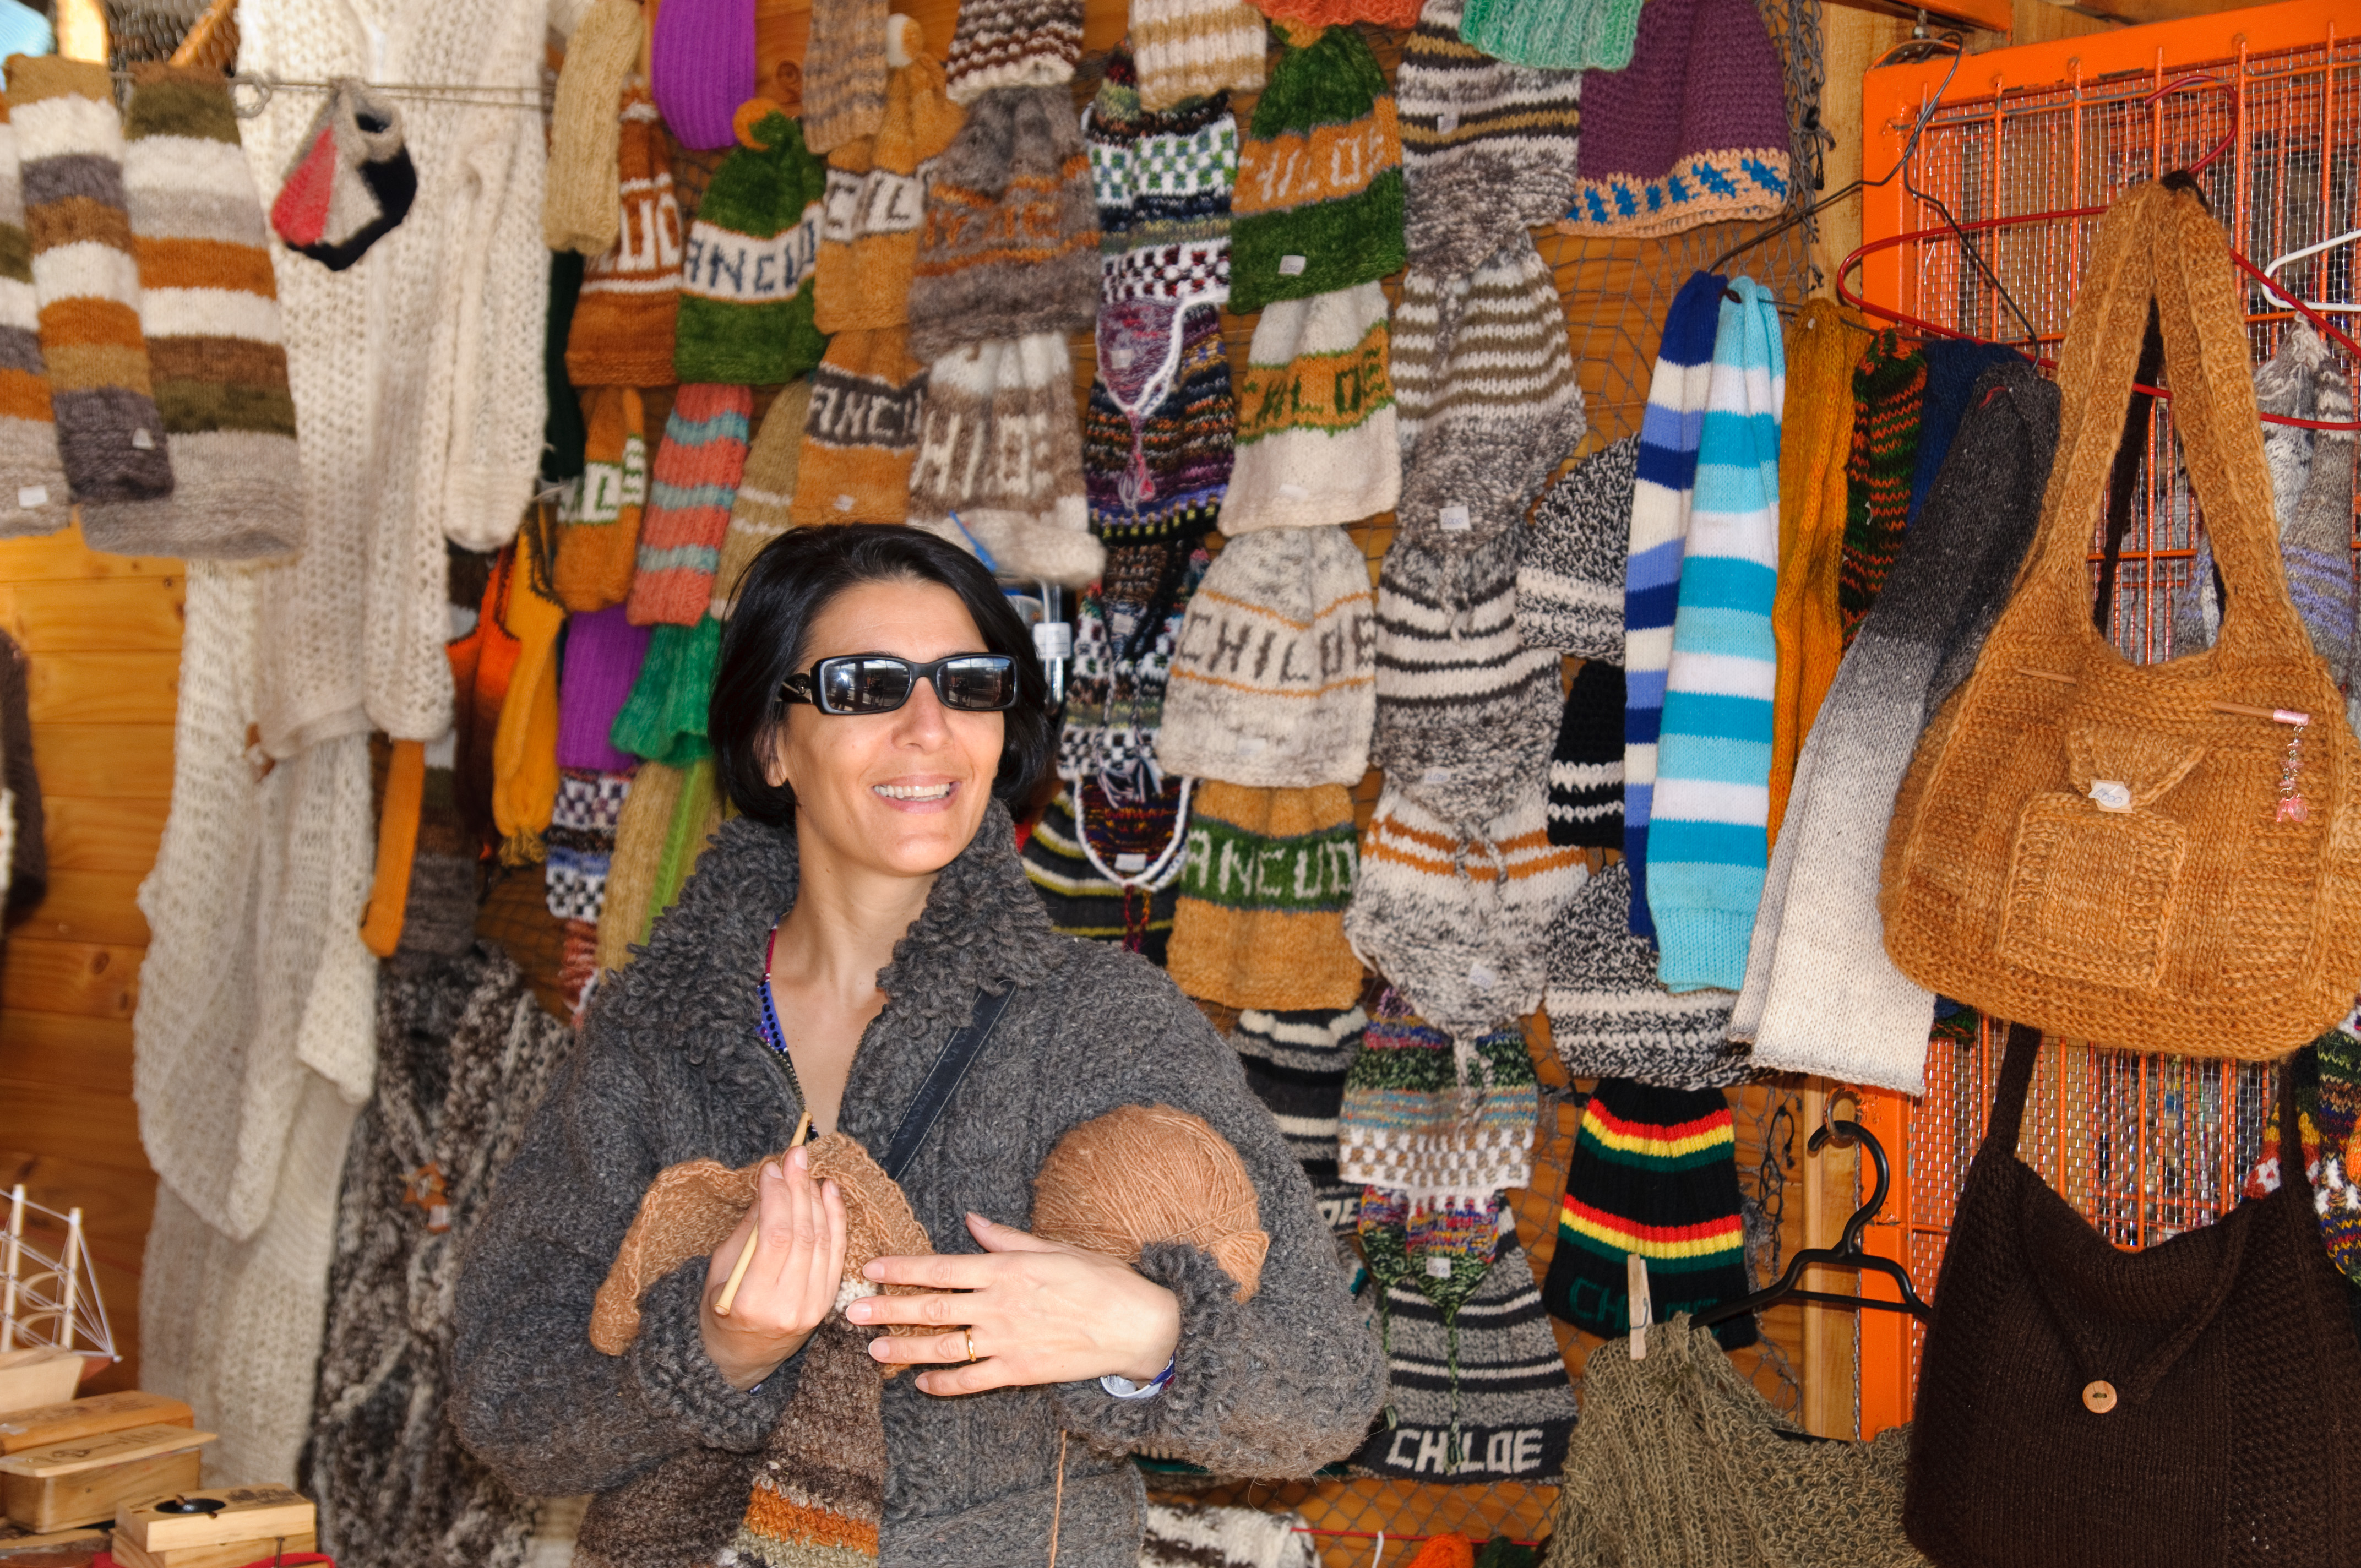
bazaar, market, nikon, chile, textile, art, d300, chiloe